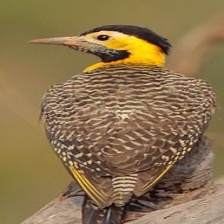
Species: CAMPO FLICKER
Scientific name: COLAPTES CAMPESTRIS